Samantha Armytage

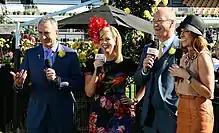
Armytage (second from left) with other "Sunrise" presenters at 2013 Melbourne Cup

In June 2007, Armytage was appointed co-host of "Weekend Sunrise" alongside Andrew O'Keefe, replacing Lisa Wilkinson who moved to "Today" on the Nine Network.